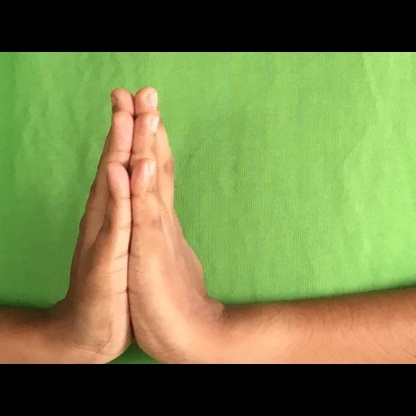
Mudra: Anjali